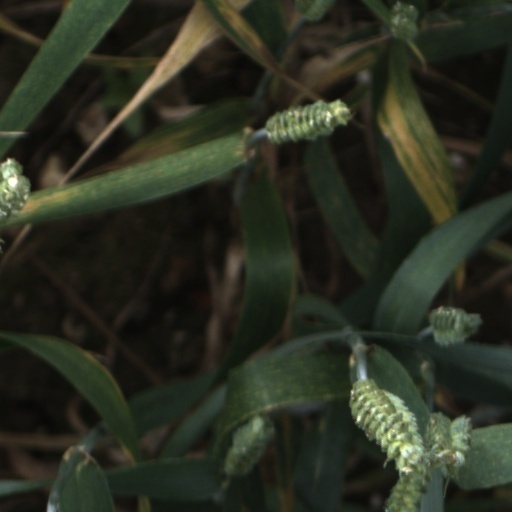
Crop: wheat